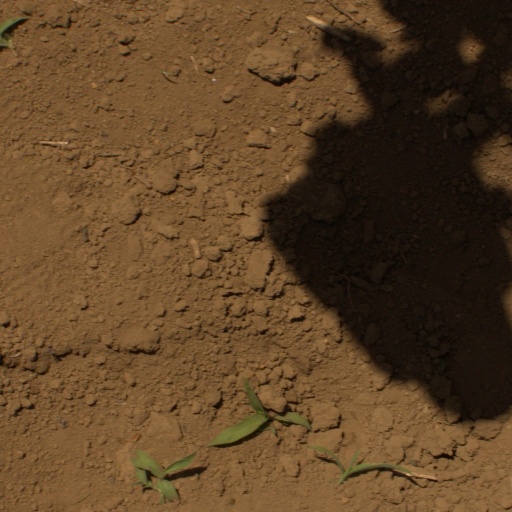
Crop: Jerusalem artichoke